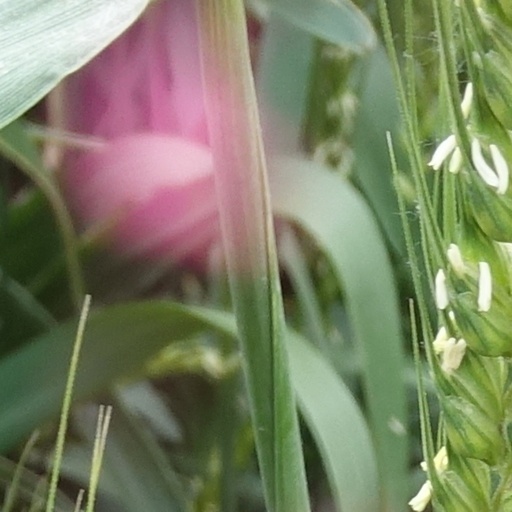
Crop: wheat